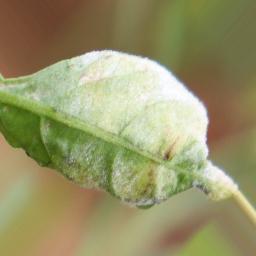
Label: powdery mildew